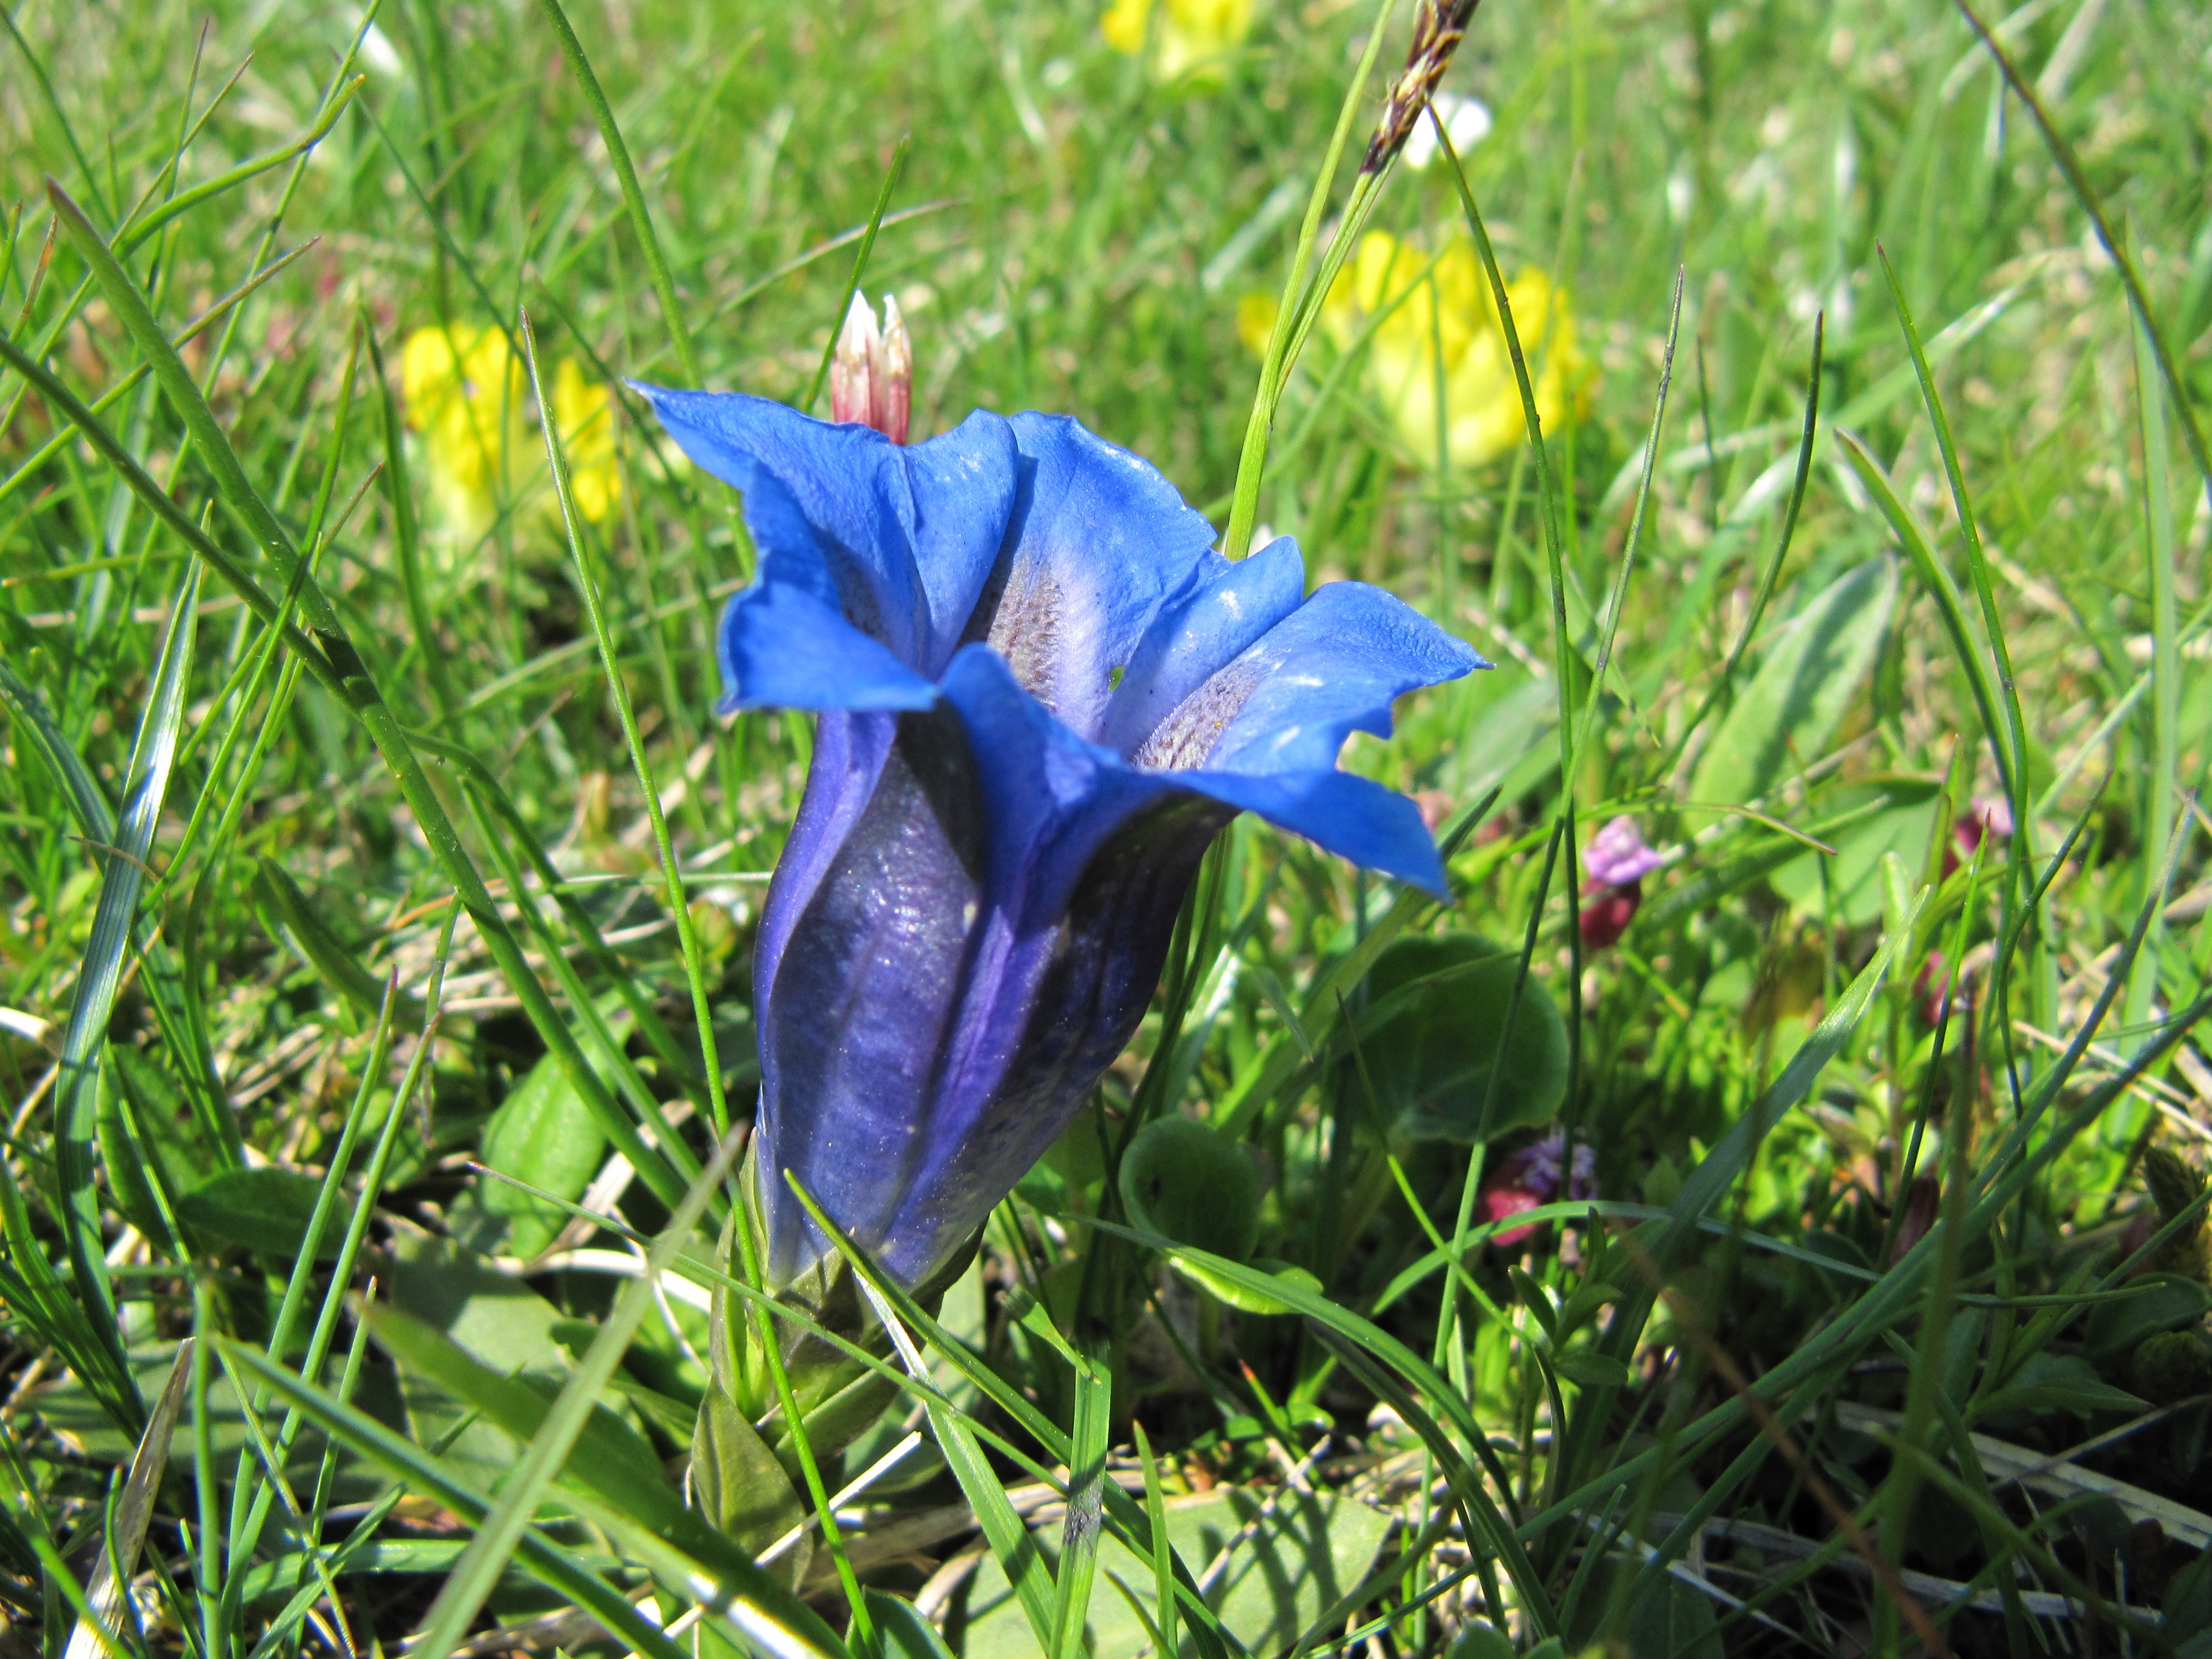
nature, grass, blossom, plant, meadow, leaf, flower, bloom, summer, botany, blue, close, flora, wildflower, flowers, flower meadow, nature conservation, gentian, mountain flowers, macro photography, flowering plant, alpine flower, bellflower family, harebell, true alpine gentian, land plant, spring gentian